Doris Howell

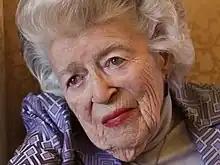
Howell in 2013

Doris Howell was an American physician who specialized in pediatric oncology. She became known as the "mother of hospice," for her pioneering work in palliative care.